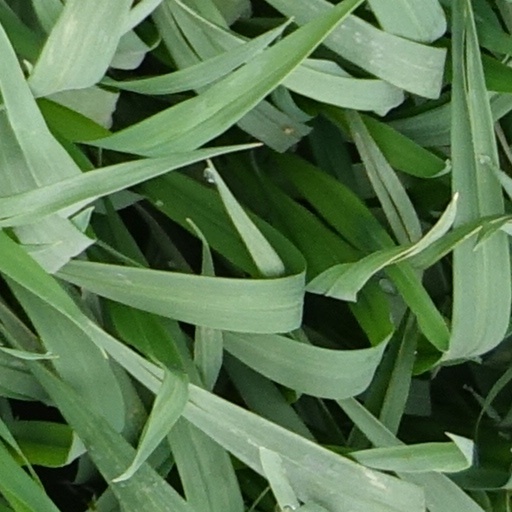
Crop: wheat